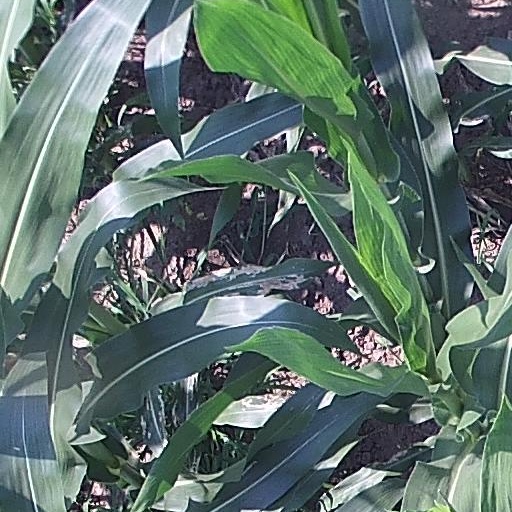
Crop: maize; corn